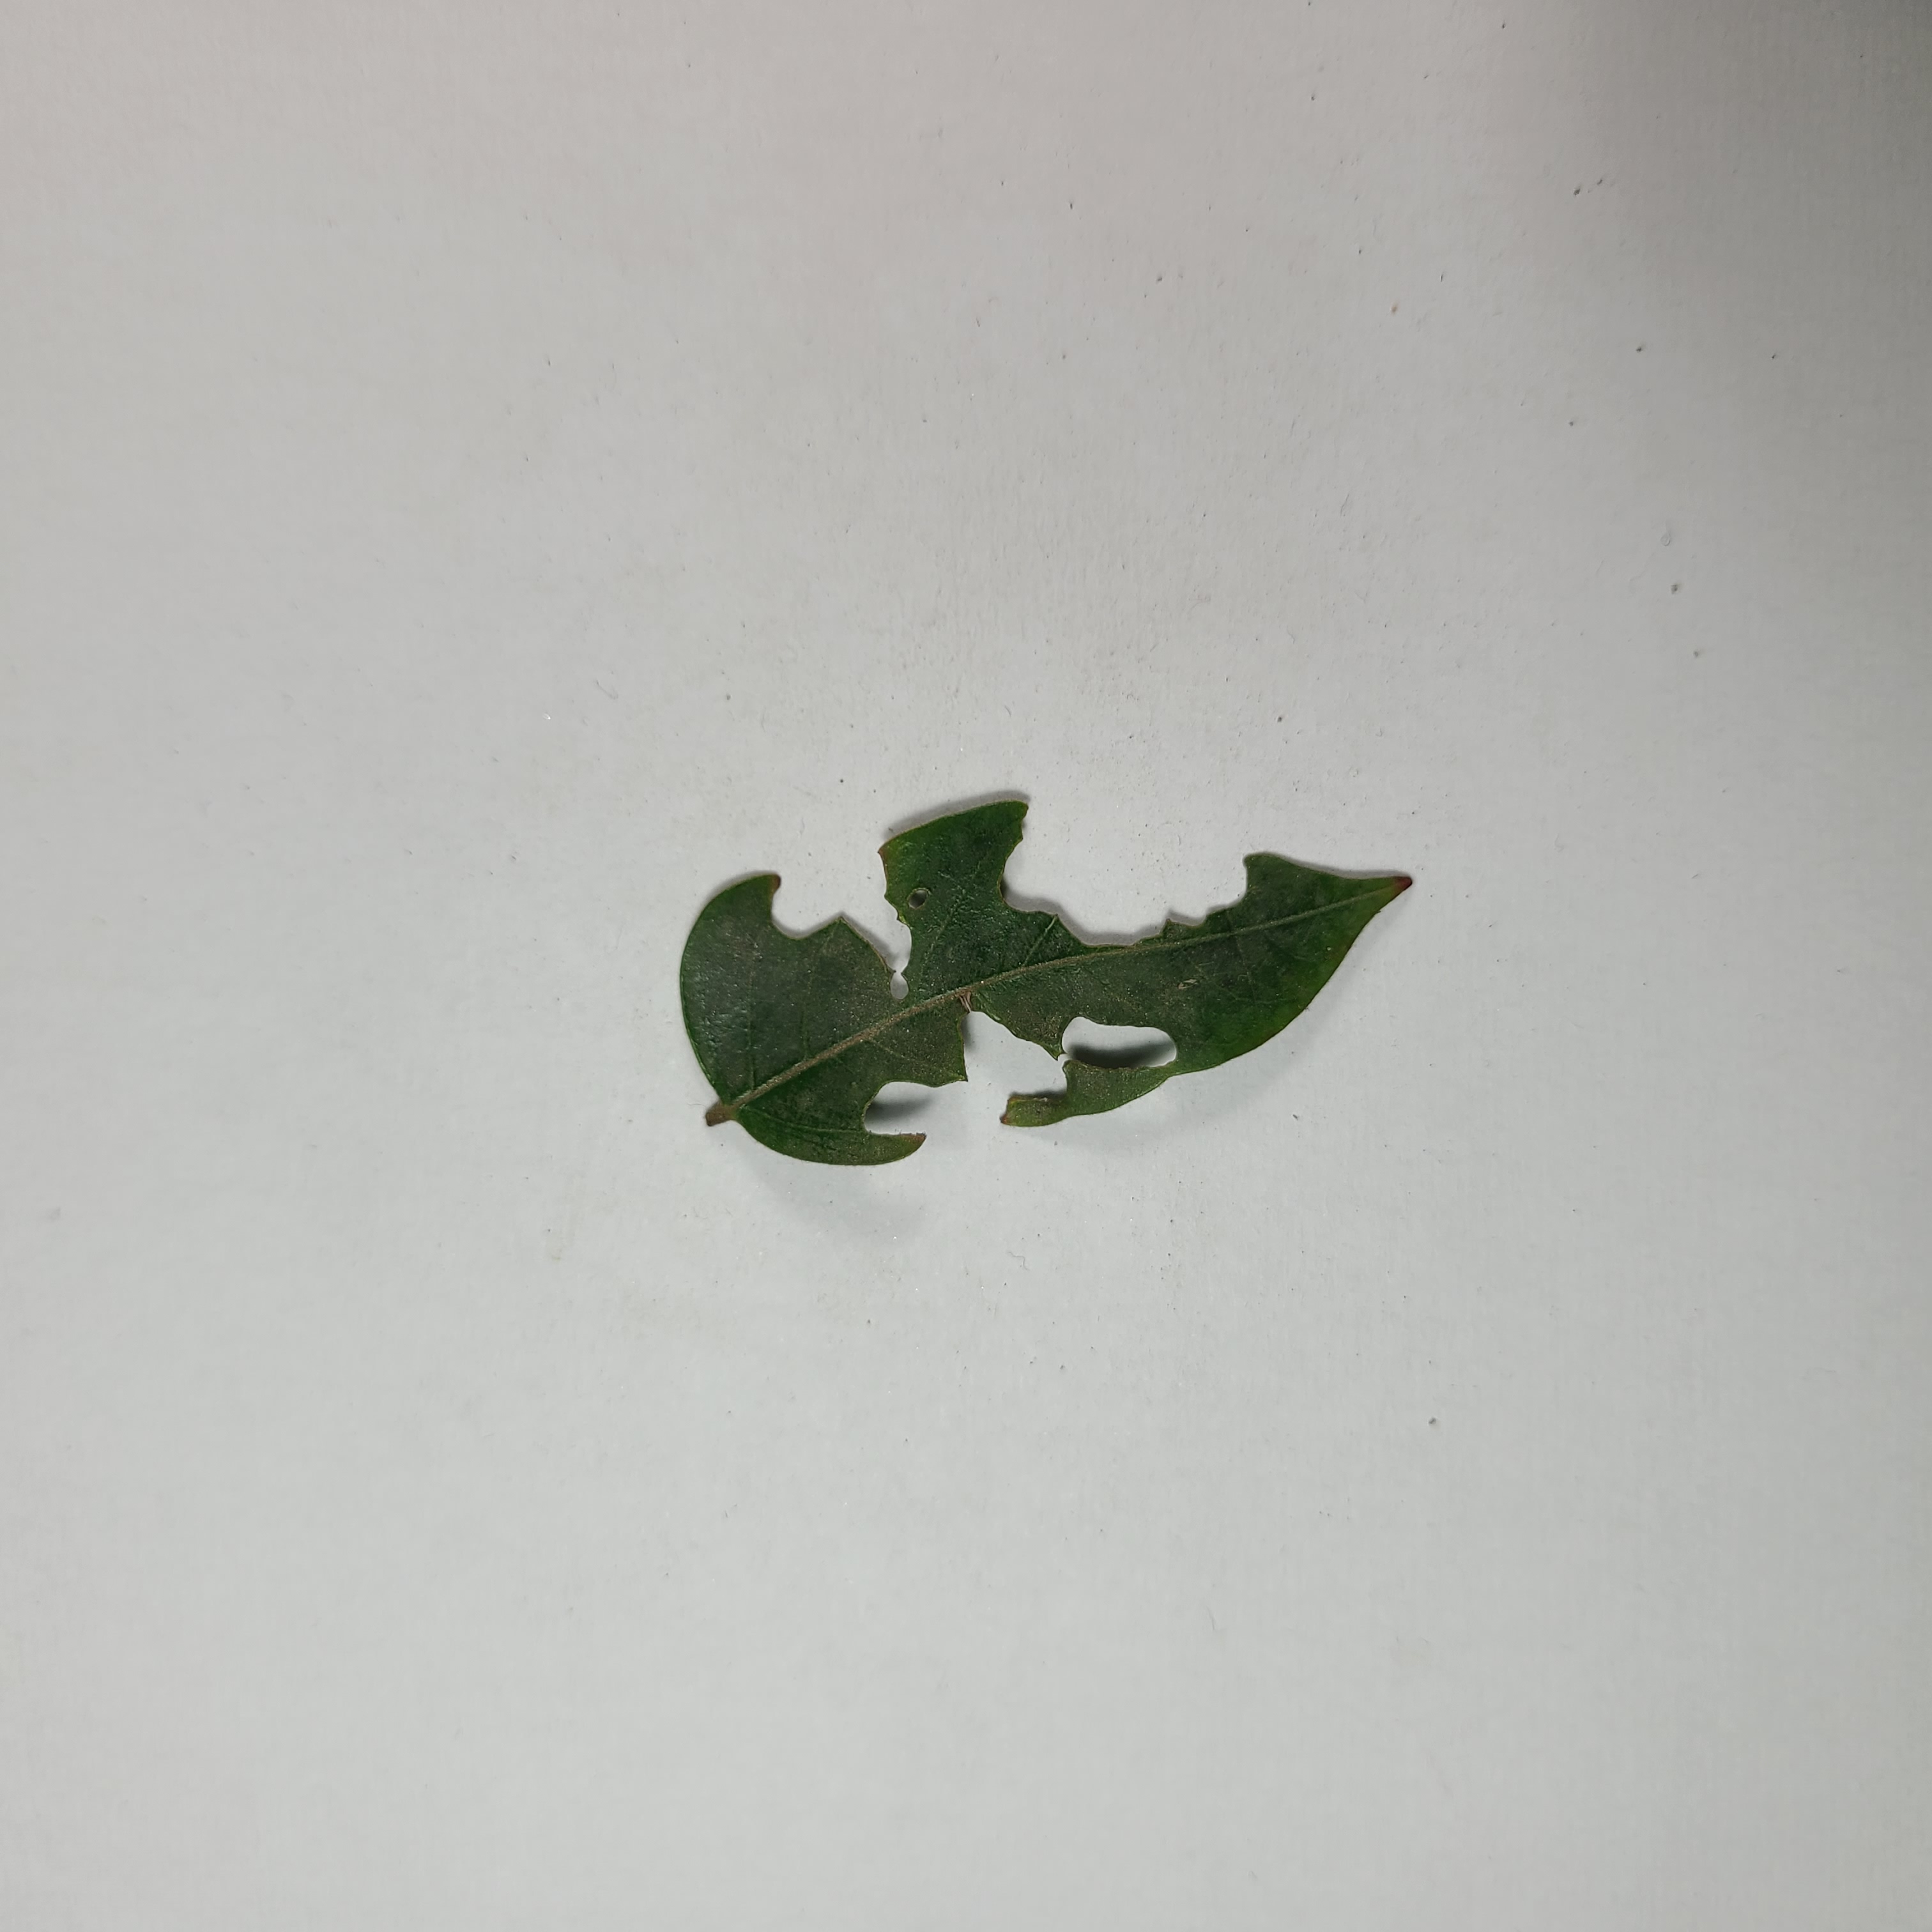
Label: Insect Hole leaves